Coral Sea Islands

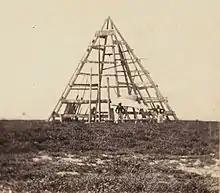
Beacon erected on Mellish Reef in the Coral Sea in 1859

Elizabeth and Middleton reefs, together with reefs around Lord Howe Island (New South Wales) 150 km to the south, are regarded as the southernmost coral reefs in the world. Their location, where tropical and temperate ocean currents meet, contributes to an unusually diverse assemblage of marine species. These mostly submerged atolls which dry only during low tide were added to the territory only in 1989. They are located on the Lord Howe Rise. Already on 23 December 1987, they were protected as the Elizabeth and Middleton Reefs Marine National Park Reserve, which has an area of 1,880 km.